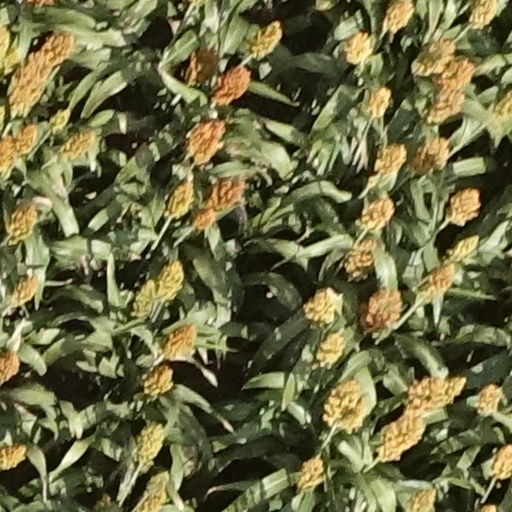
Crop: sorghum